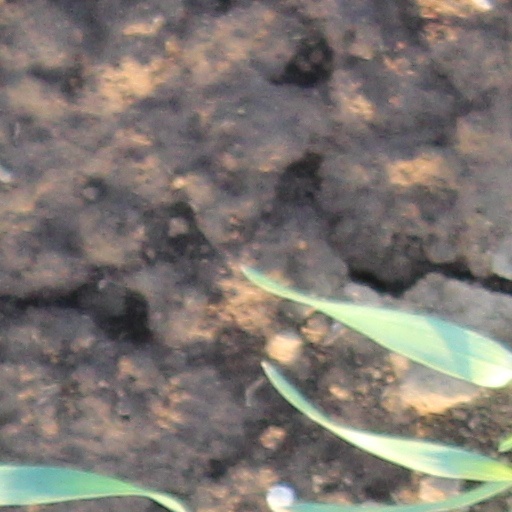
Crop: wheat